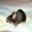
Label: mouse